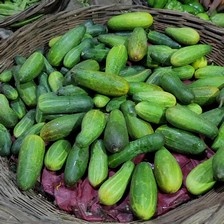
Label: cucumber